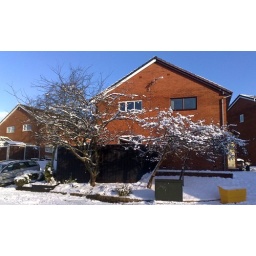
Snow on trees by my house